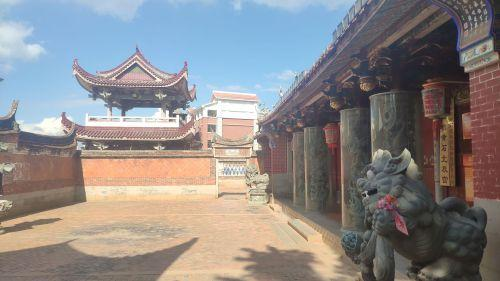
地标名称：北辰宫
所在城市：莆田市·荔城区